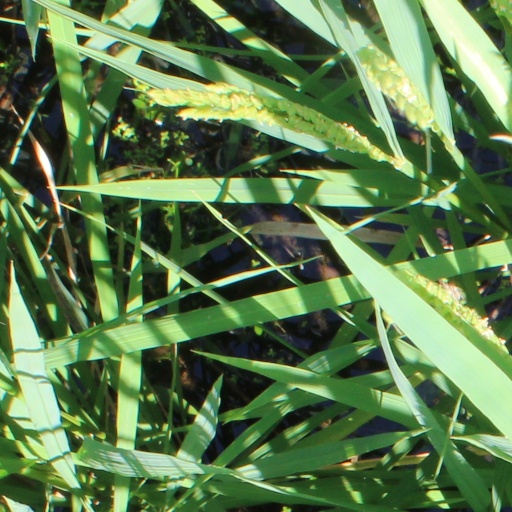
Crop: rice